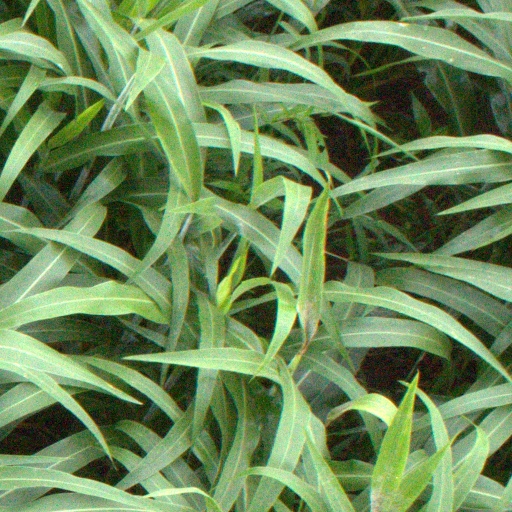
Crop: sorghum